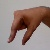
The image shows a hand gesture representing the letter 'Q' in Indian Sign Language.